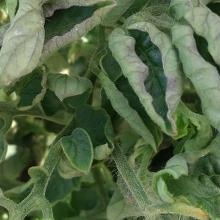
Crop: Tomato
Condition: virosis-d